Fahd of Saudi Arabia

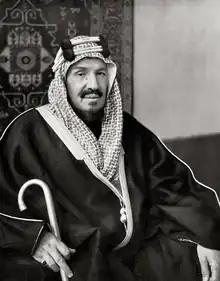
King Abdulaziz, father of Fahd

Fahd bin Abdulaziz was born in the walled town of Riyadh in 1920, 1921 or 1923. He was the eighth son of King Abdulaziz, and his eldest son by Hassa bint Ahmed Al Sudairi. Fahd and his six full brothers are known as the Sudairi Seven. Fahd was Hassa's second son; his elder half-brother Abdullah bin Muhammad was his mother's only son from her previous marriage to Prince Muhammad bin Abdul Rahman, Fahd's paternal uncle.